LHB coach

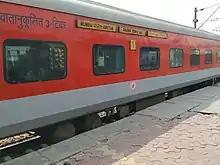
LHB AC coach of Golden Temple Mail.

Linke-Hofmann-Busch (LHB) coach is a passenger coach of Indian Railways that is developed by Linke-Hofmann-Busch of Germany and produced by rail coach manufacturing units at Kapurthala, Chennai and Raebareli. They have been used since 2000 on the broad gauge network of Indian railways. Initially, 24 air-conditioned coaches were imported from Germany for use in the Shatabdi express following which, the Rail Coach Factory started manufacturing after technology transfer. IR declared that all ICF coaches will be replaced by LHB coaches to provide more safety and comfort. The last ICF Coach was flagged off on 19 January 2018, making way for LHB Coaches to be used for all new coaches to be introduced by Indian Railways in the future.